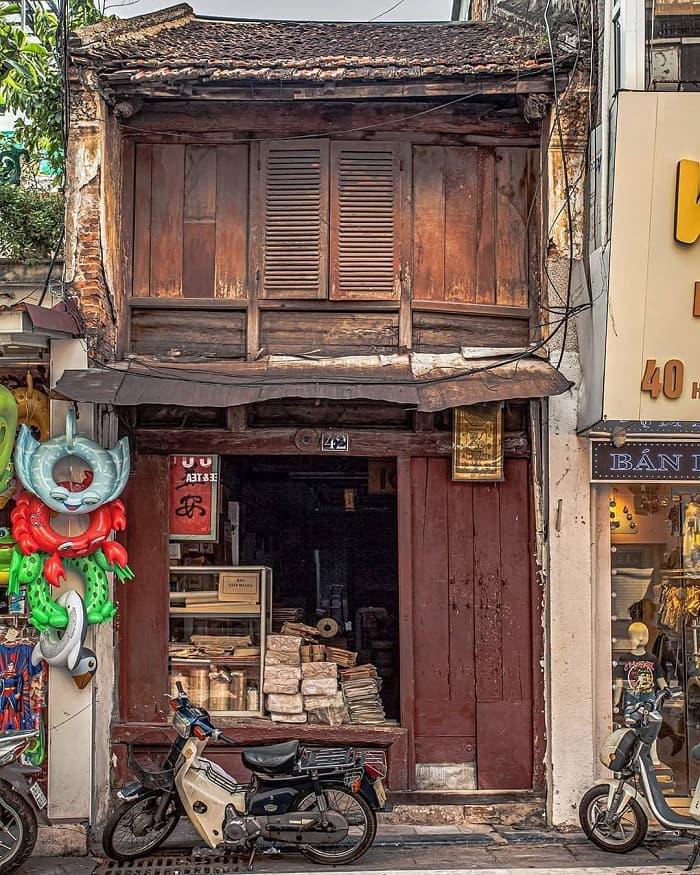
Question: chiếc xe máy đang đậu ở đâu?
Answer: ở trước căn nhà gỗ có số nhà 42